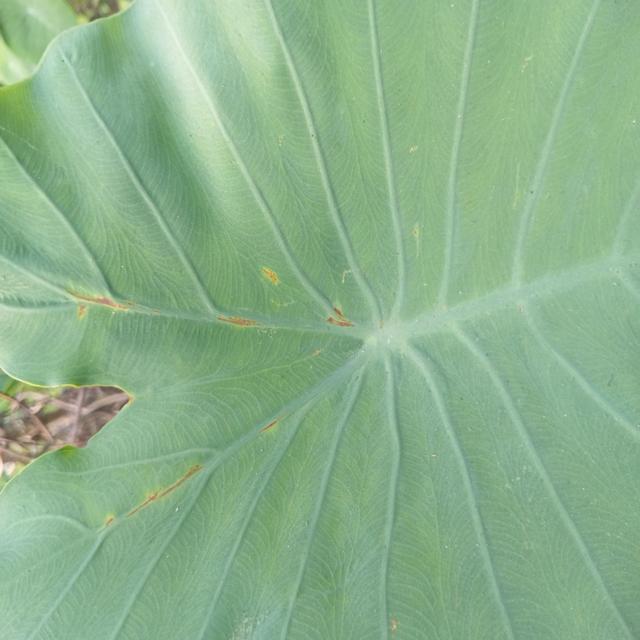
Label: Early_Blight